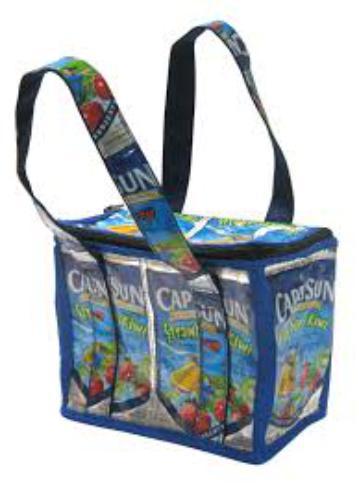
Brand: Capri Sun
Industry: Food